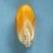
Maize quality: Good